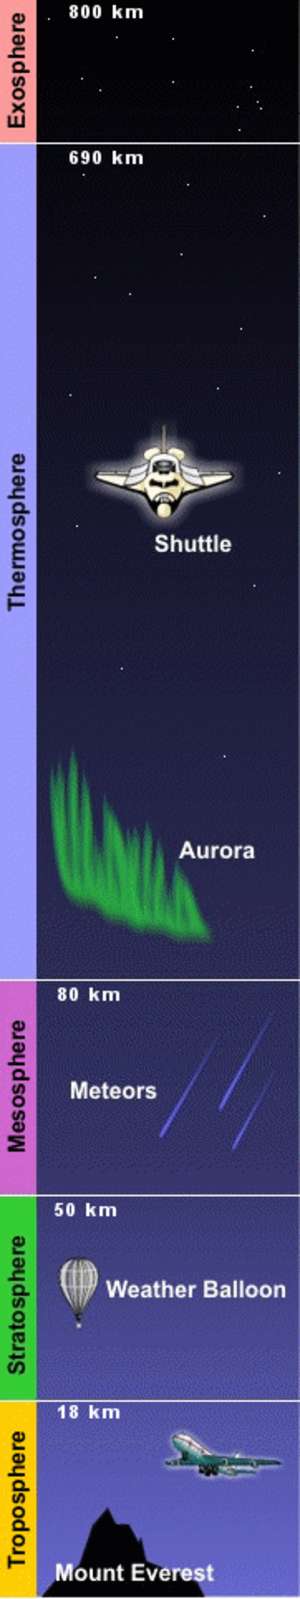
Les couches de l'atmosphère